C/1964 N1 (Ikeya)

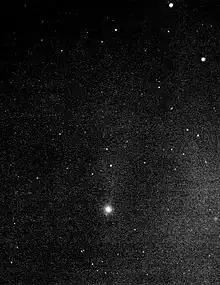
Comet Ikeya (1964f) photographed by Dennis Milon on 27 July 1964

C/1964 N1 (Ikeya), also known as "Comet 1964f", is a long-period comet discovered by Kaoru Ikeya on 3 July 1964. The comet last passed perihelion on 1 August 1964, when it reached an apparent magnitude of 2.7.